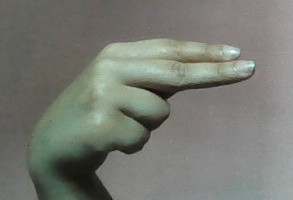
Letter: ain